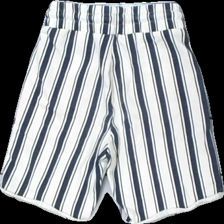
View: back
Type: Shorts
Category: Children
Brand: H&M
Colors: White, Blue
Material: 83% cotton 17% polyester
Pattern: Striped
Cut: Regular
Size: 122
Season: Summer
Damage location: middle center
Damage 2 location: middle left
Damage 3 location: bottom right
Price range: 50-100
Recommended usage: Reuse
Description: randiga shorts